Mel Garland

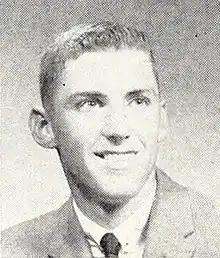
Garland in 1960

Melvyn J. Garland was born on June 23, 1942, in Indianapolis, Indiana. He attended Arsenal Technical High School in Indianapolis, where he played basketball and baseball. Garland was the Indiana Athlete of the Year and led the basketball team to a regional title during his senior season. He graduated in 1960.